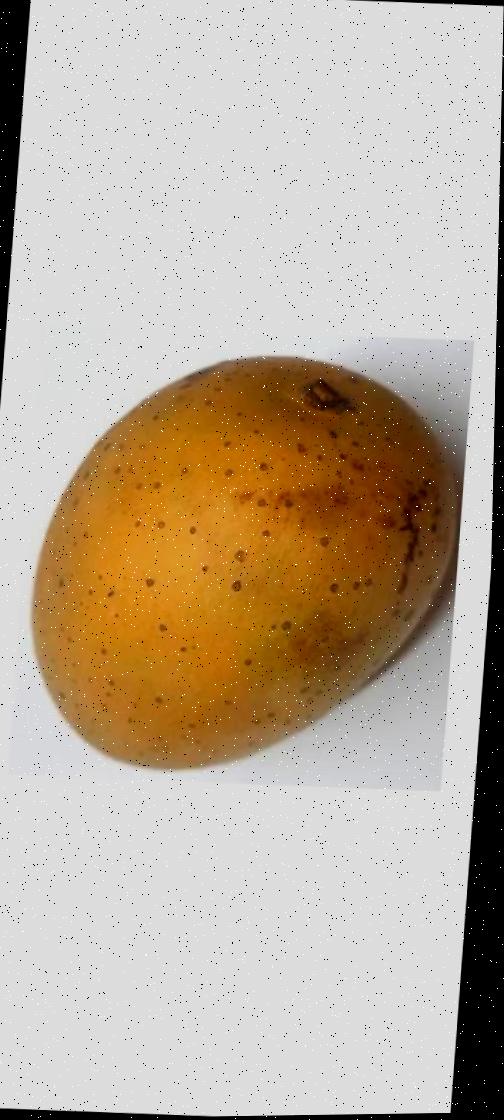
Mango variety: Gourmoti